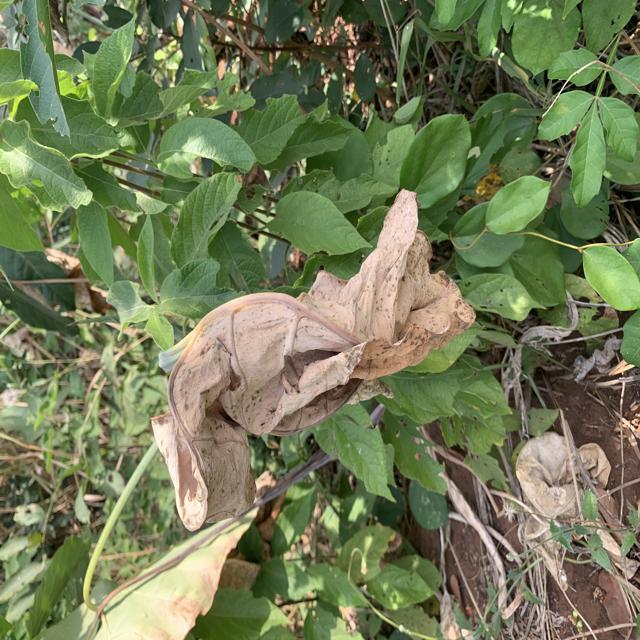
Label: Late_Blight